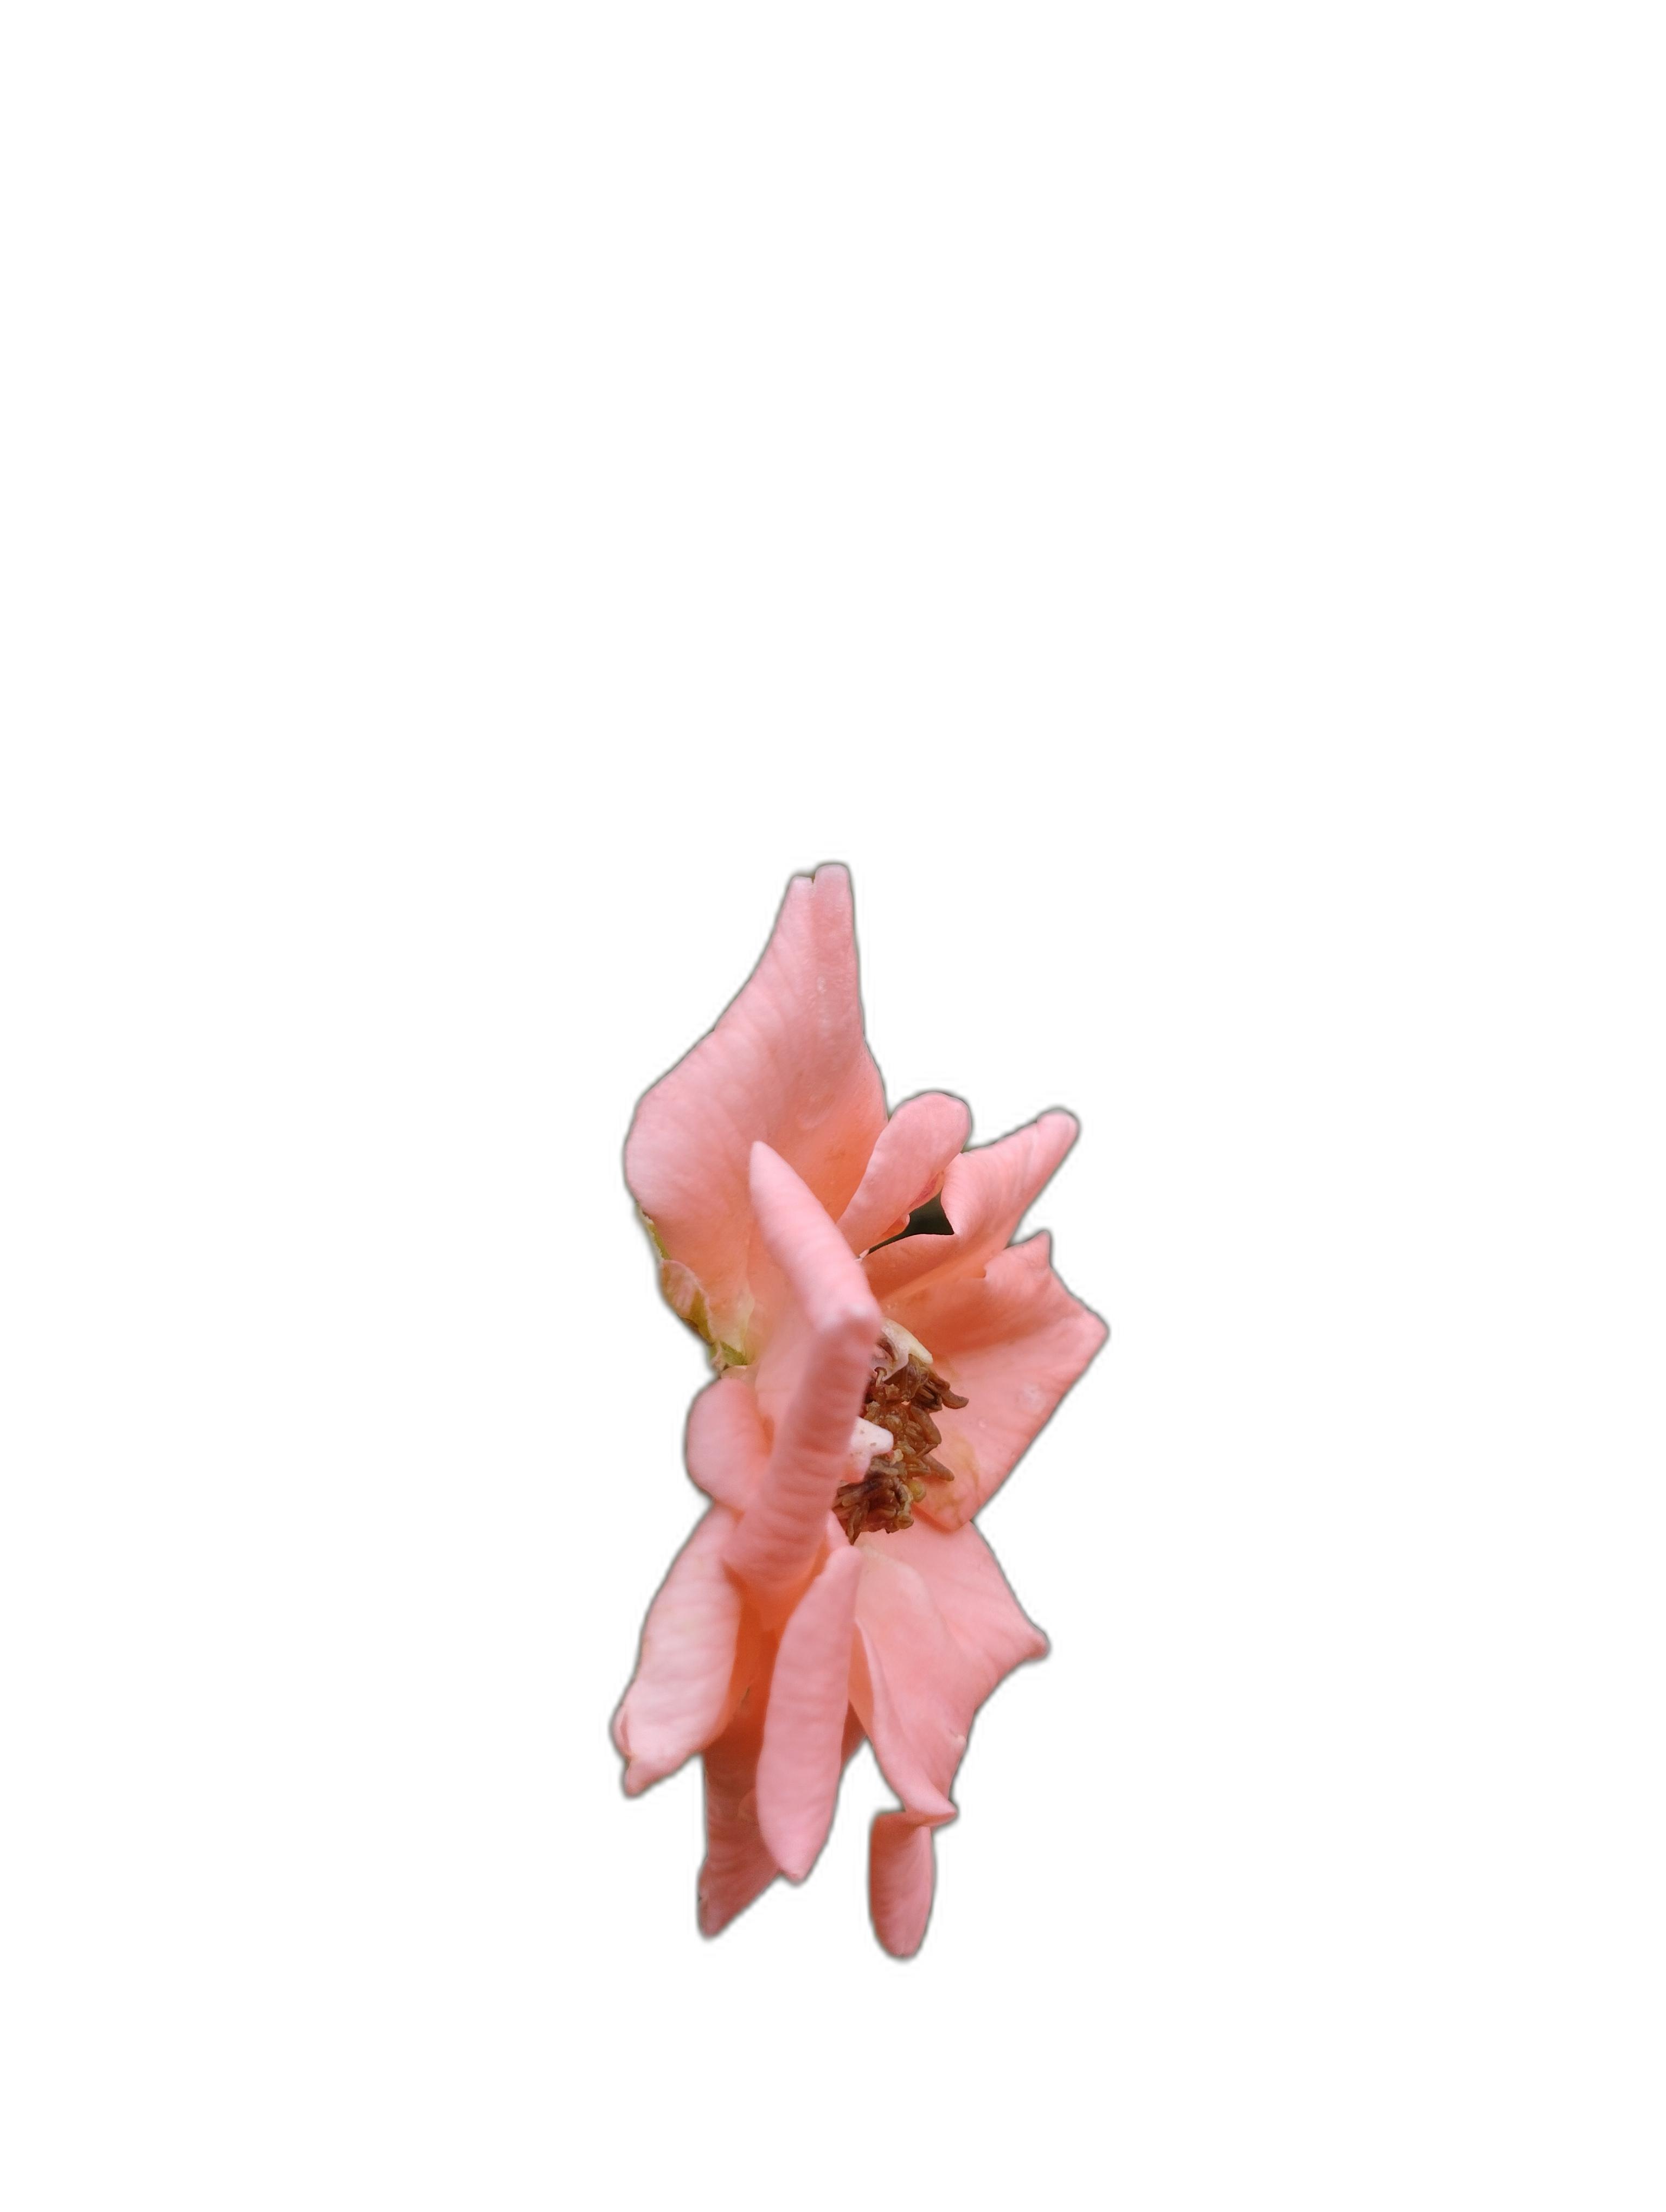
Label: Rose